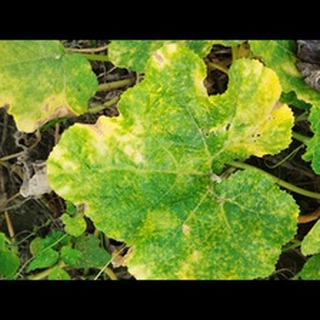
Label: pumpkin_mosaic_disease